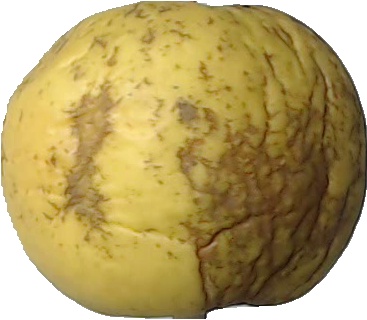
Label: apple_golden_1